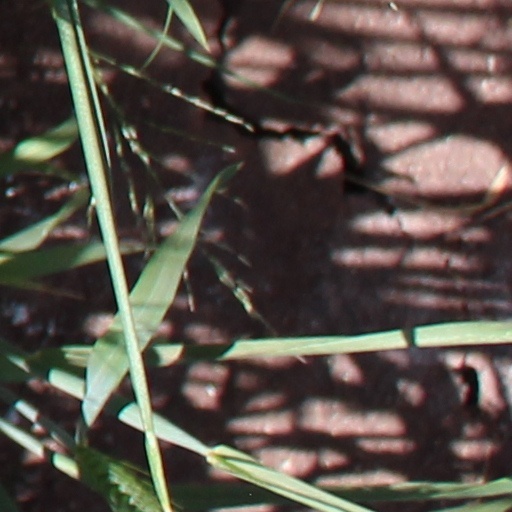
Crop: wheat